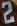
Number: 2